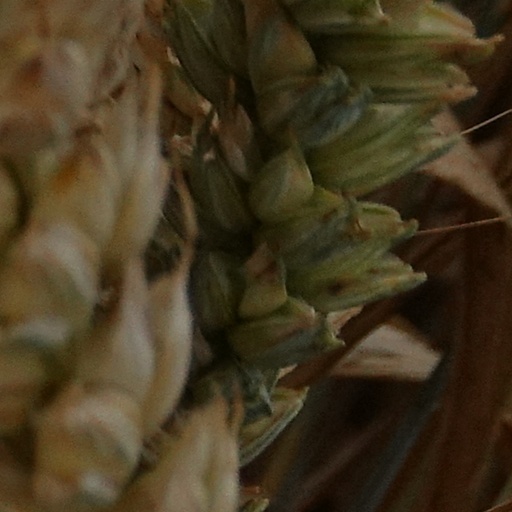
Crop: wheat